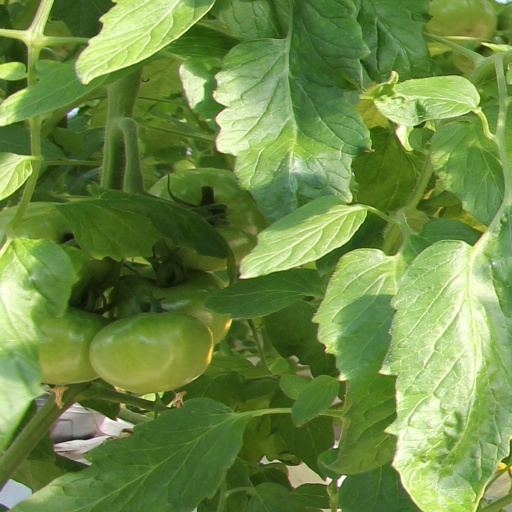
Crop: tomato